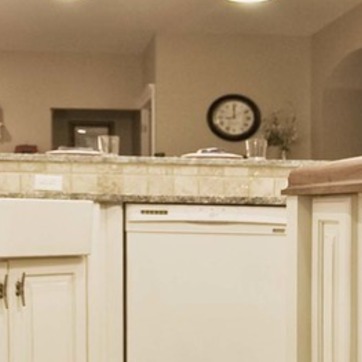
Material: tile